Young Skeptics

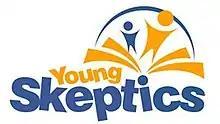

Young Skeptics is an after school program sponsored by The Better News Club, Inc. (BNC), an incorporated nonprofit organization run by a board of directors consisting of unpaid volunteers. Young Skeptics' mission statement says “The mission of Young Skeptics is to promote and facilitate critical thinking and evidence-based learning among the youth of local school districts. We believe in discovery through tangible problem solving and the scientific method, and refrain from offering supernatural explanations for occurrences in nature. Young Skeptics is committed to teaching children how to think, not what to think.” It ran a pilot program for elementary school children in Monroe County, New York. Young Skeptics is undergoing national expansion. Its first remote chapter will begin in February 2017 in San Luis Obispo, California.